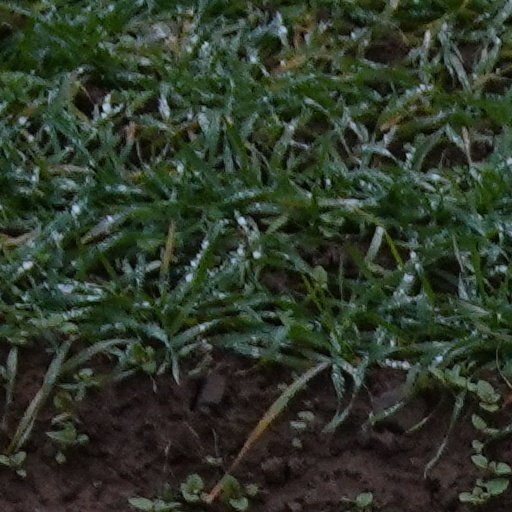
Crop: wheat